Gabriel de Solages

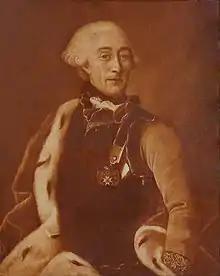
Portrait of Gabriel de Solages held by the Musée du Verre

The king also gave him the sole right for three years to search for coal within three leagues around the town of Albi, with the promise to grant a concession of one league around any mines that he exploited.